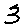
Label: 3